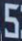
Number: 5